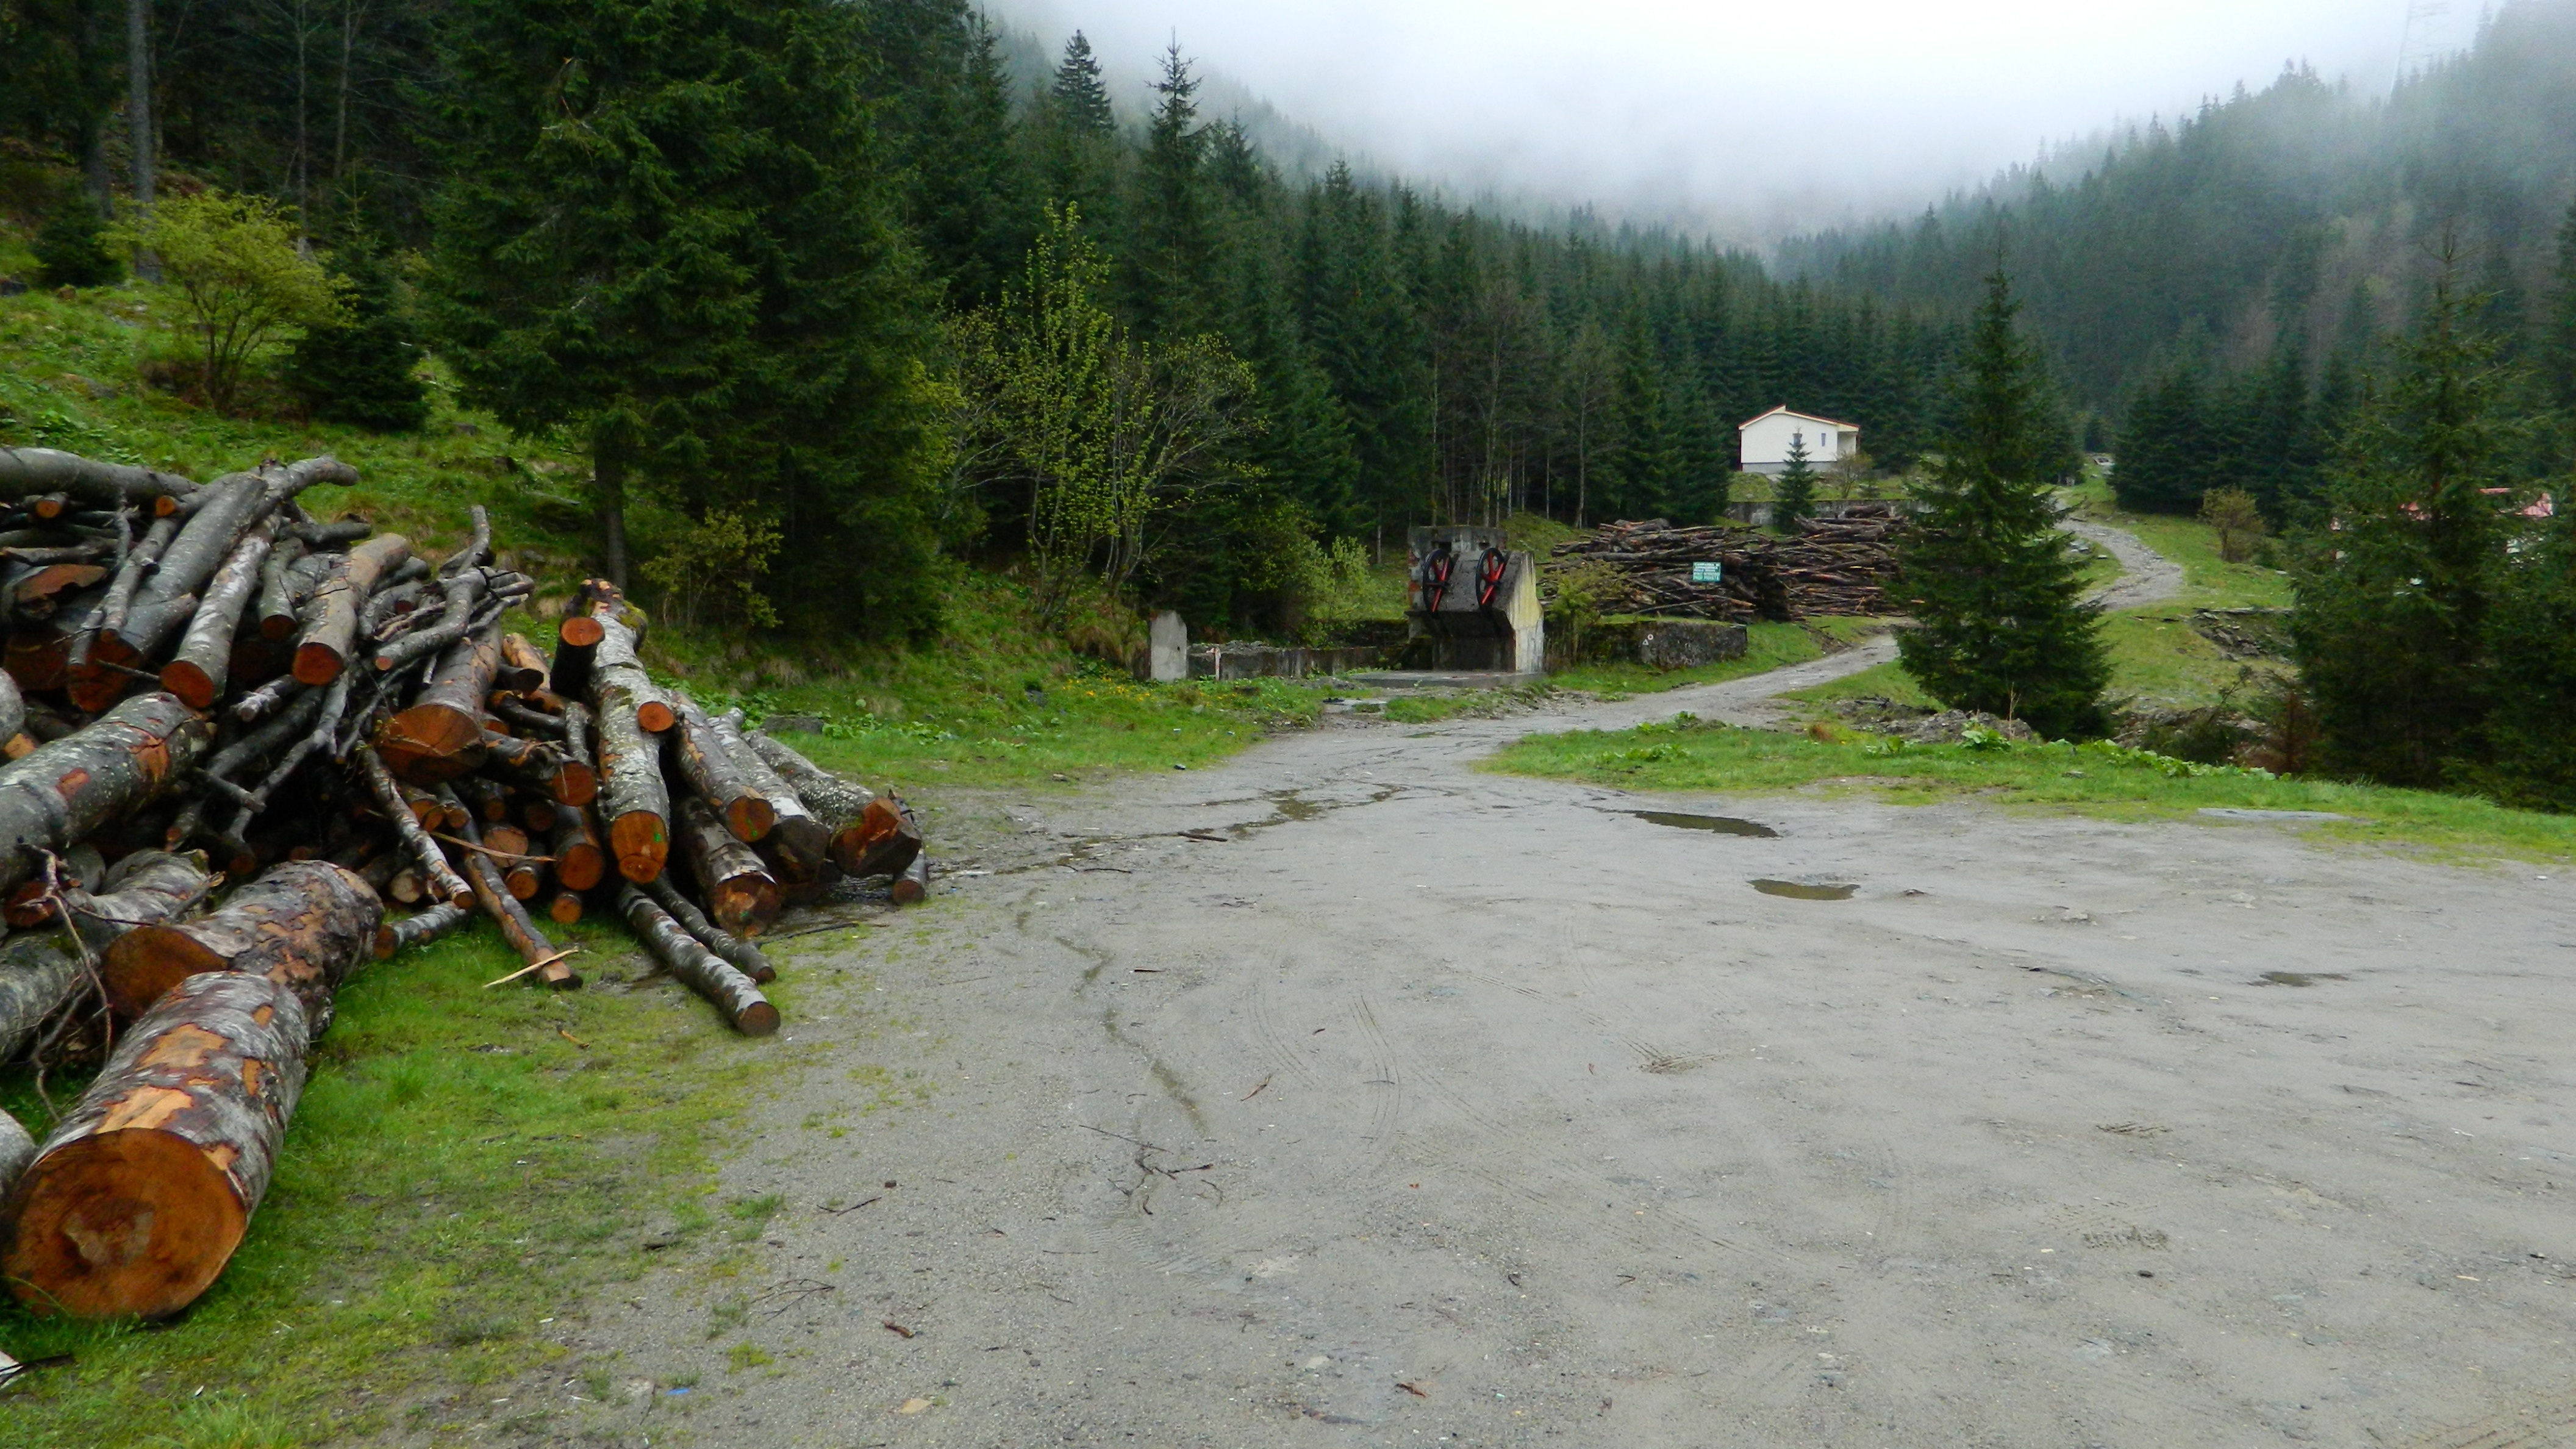
landscape, nature, forest, mountain, trail, vehicle, journey, firewood, tourism, height, trees, mountains, beauty, romania, geological phenomenon, the transfagarasan